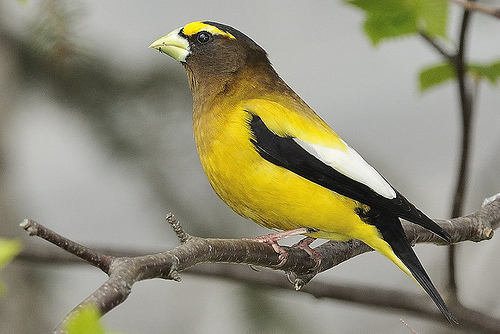
the bird has sharp pointed beak, with brown nape and throat, yellow belly and brown feet.
a small bird that a thick bill, and a yellow body.
bird has yellow feathers on the body and breast and white beakpretty yellow bird with dark brown crown and black and white feathers on it's wings.
the bird has a brown throat, yellow breast and belly and black secondaries
this bird is yellow with black and has a very short beak.
this small bright yellow bird has striking black and white wings, tail and accents around the short beak and head.
this bird has wings that are black and white and has a yellow body
this bird has a brown throat with a a yellow crow and a black wing guard.
this bird has wings that are black and white and has a yellow belly
Species: Evening Grosbeak